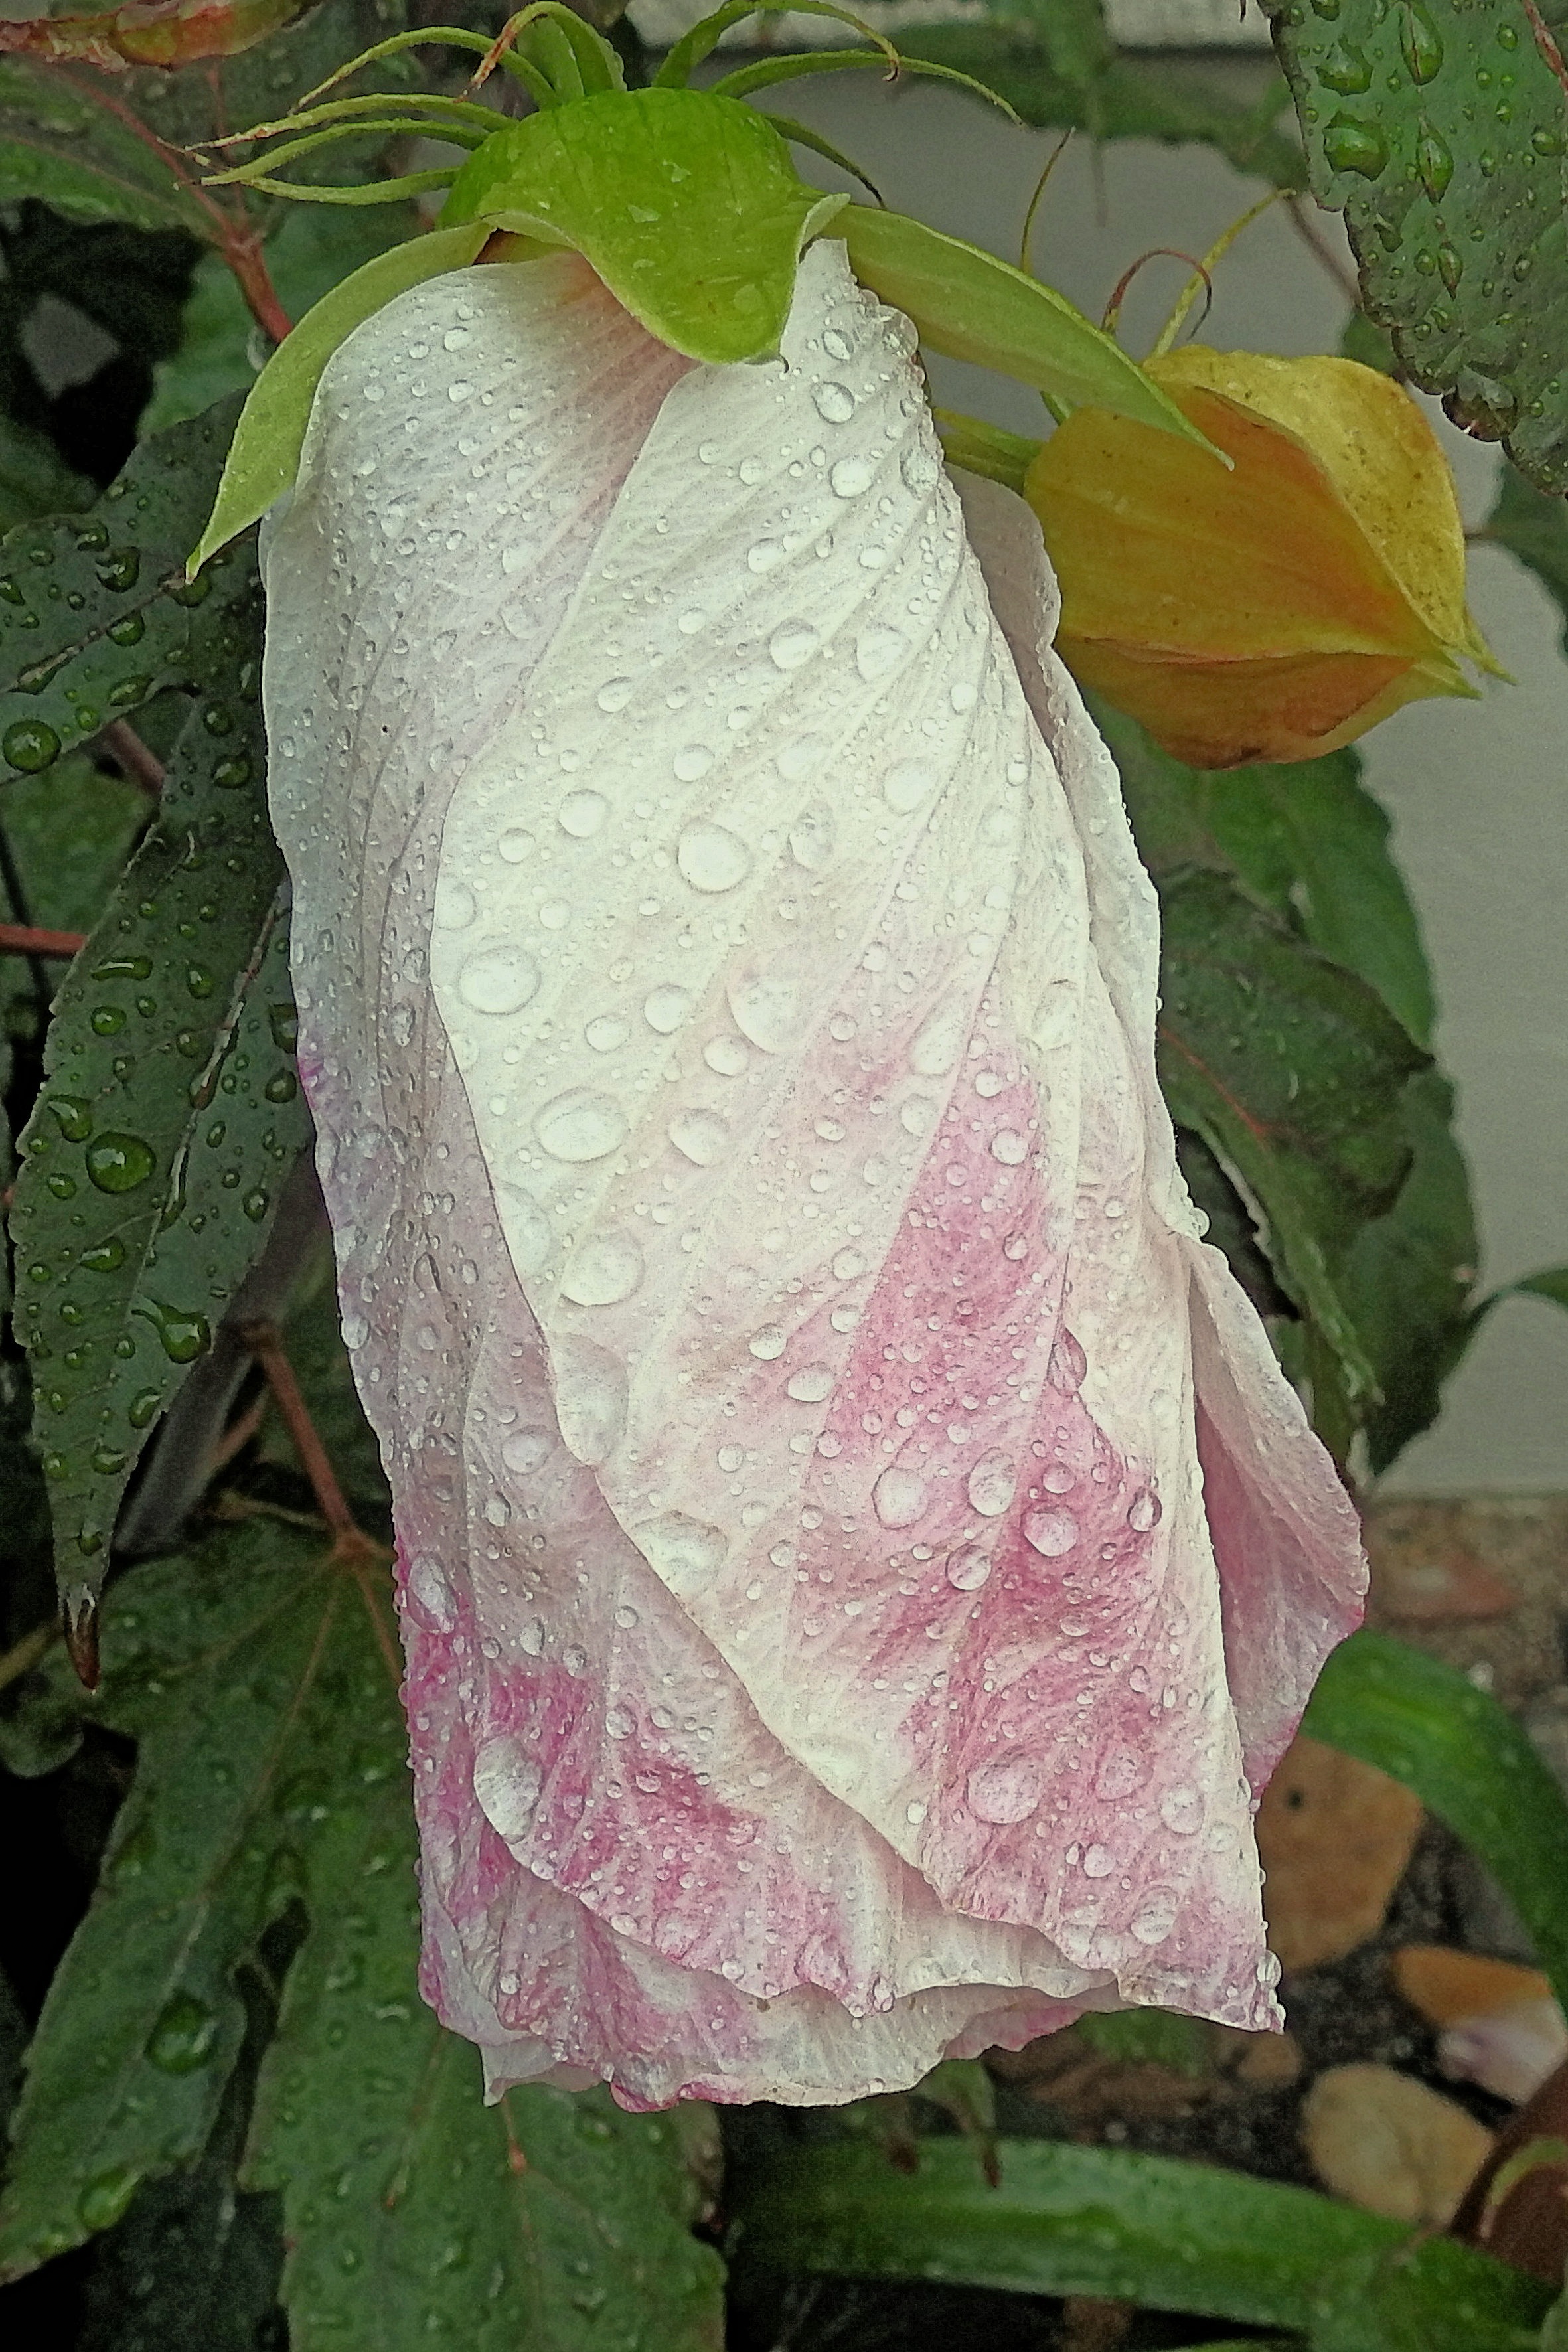
blossom, plant, white, rain, leaf, flower, petal, bloom, raindrop, produce, flora, hibiscus, arum, moonflower, flowering plant, hibiscus flower, giant hibiscus, land plant, datura inoxia